Platformism

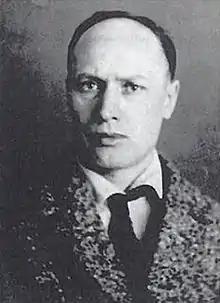
Peter Arshinov, the main theoretician of the "Platform".

After their flight into exile, Russian and Ukrainian anarchists began to call for the reorganization of the anarchist movement, considering that chronic disorganization had led to their defeat during the Revolution. Among the anarcho-communists, Peter Arshinov was the most vocal advocate of reorganization.